Maples Cottage

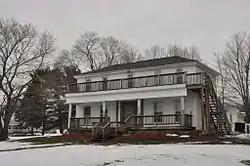

Maples Cottage is a historic cottage in Westborough, Massachusetts, USA. Located on the former grounds of the Lyman School for Boys, this Greek Revival cottage was built in 1832 by Rev. William White on the site of a 1725 parsonage. The property was acquired by the state in 1884, and used as part of the reform school, which is now closed. The building has lost most of its exterior Greek Revival styling (see photo).